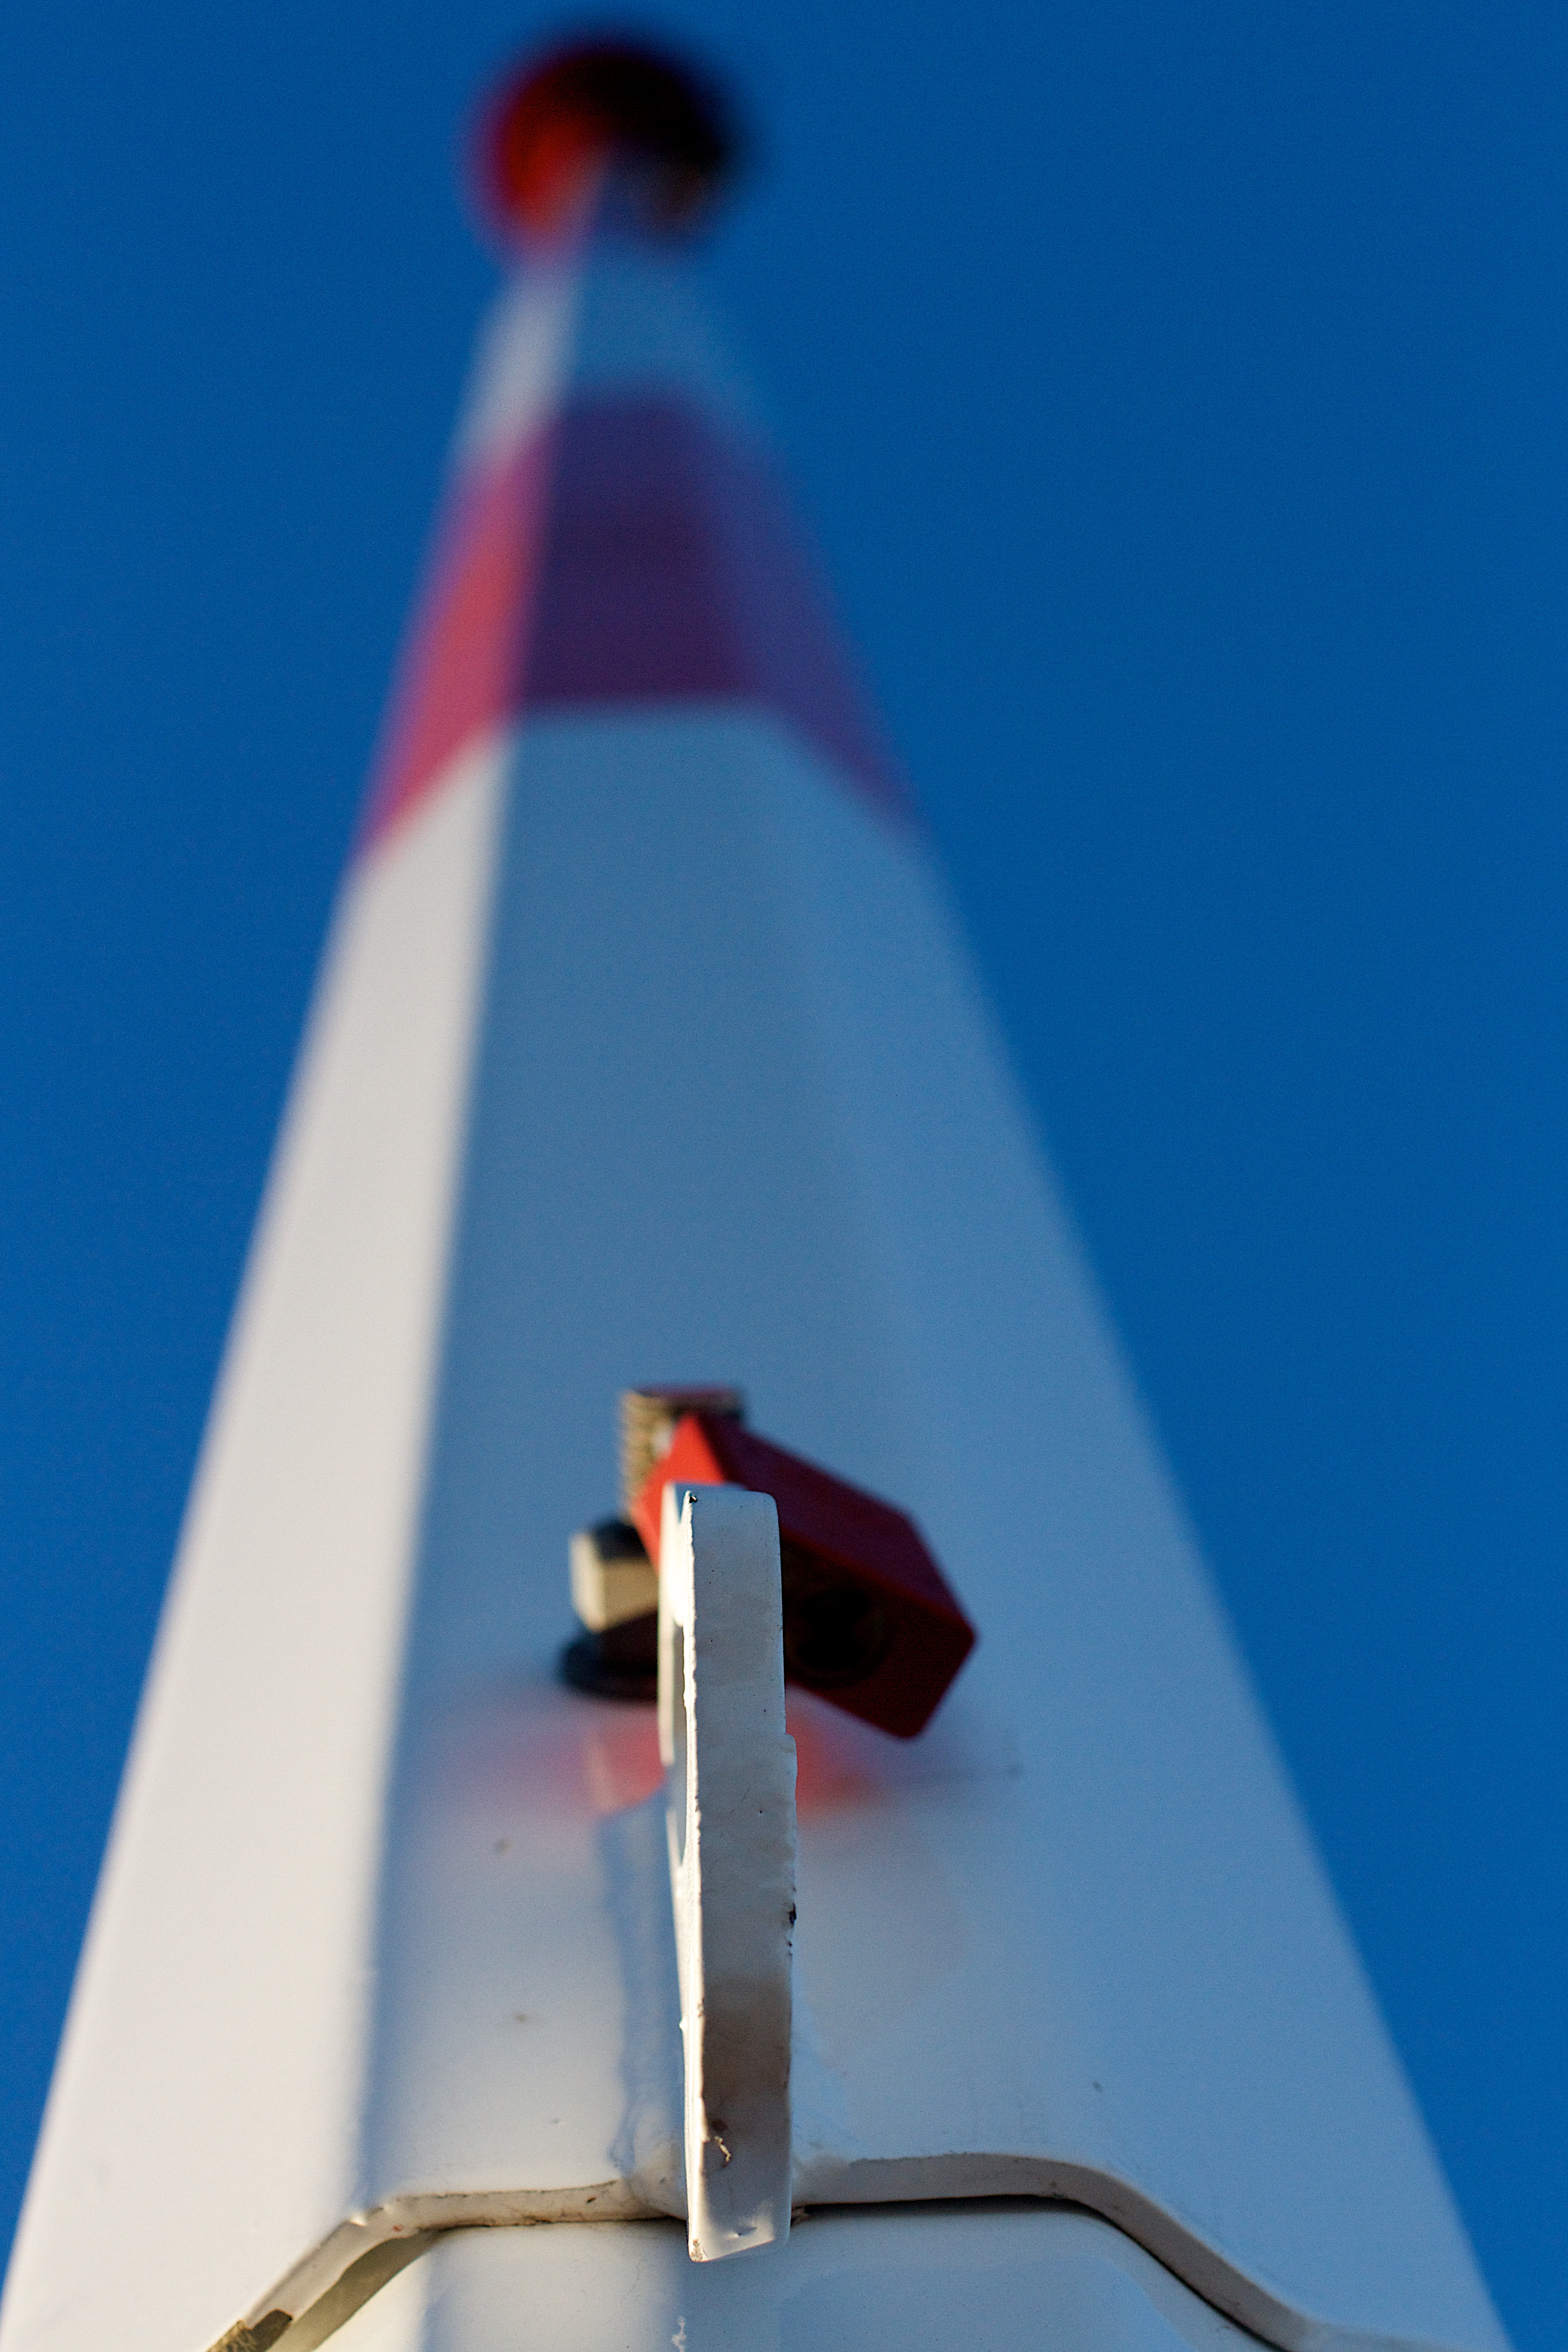
wing, airplane, aircraft, vehicle, tower, aviation, mast, flight, flag, blue, jet aircraft, fighter aircraft, atmosphere of earth